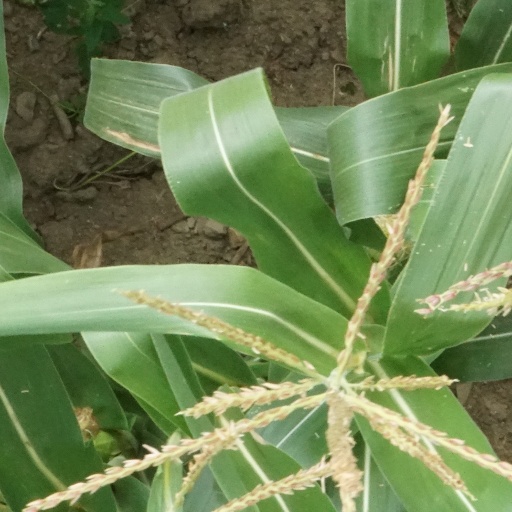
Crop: maize; corn